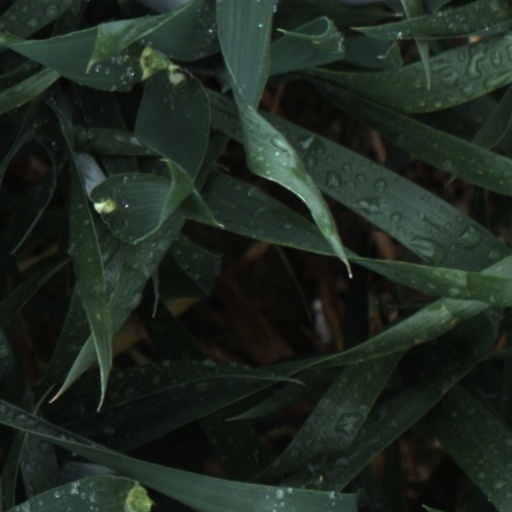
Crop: wheat